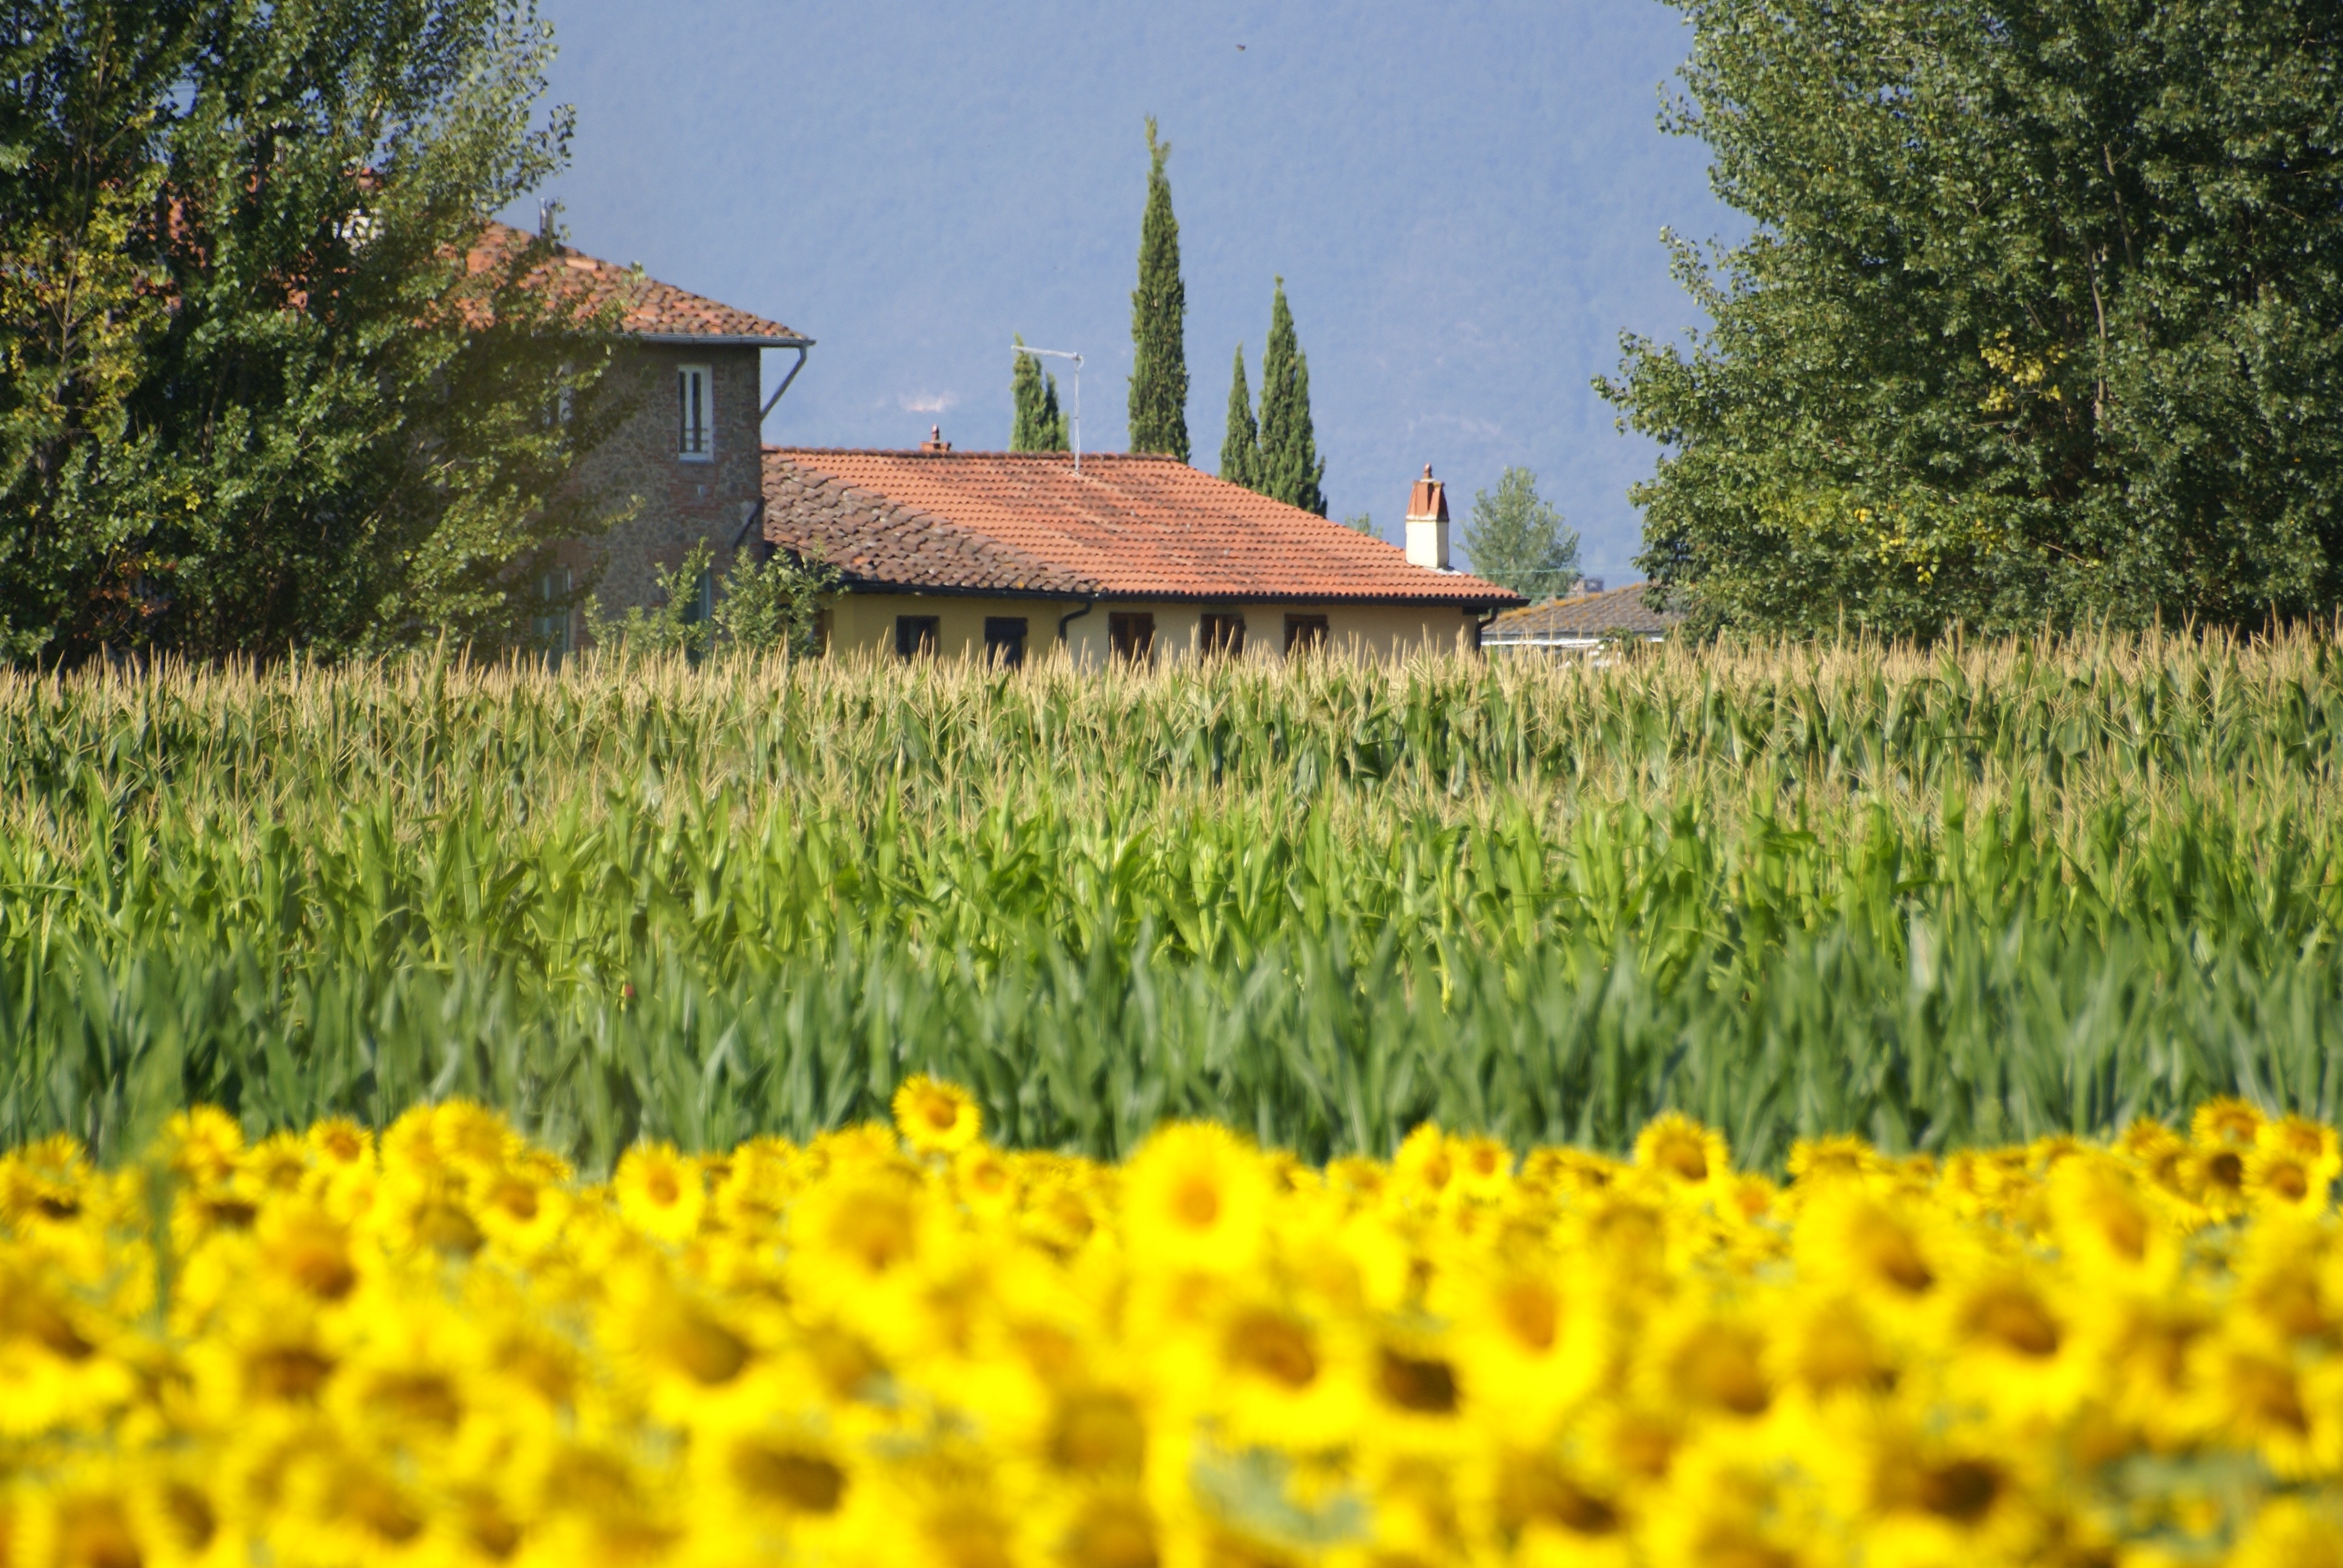
grass, plant, sky, field, farm, lawn, meadow, wheat, prairie, flower, pasture, blue, yellow, agriculture, wildflower, sunflowers, grassland, rural area, flowering plant, grass family, land plant